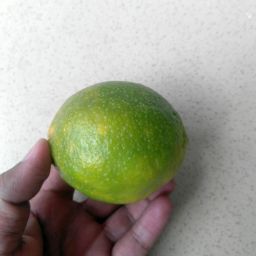
Fruit: Orange
Quality: Good